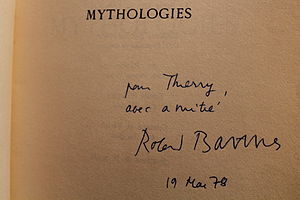
Roland Barthes
Roland Barthes var en fransk litteraturkritiker, litteratur- og socialteoretiker, filosof og semiolog.